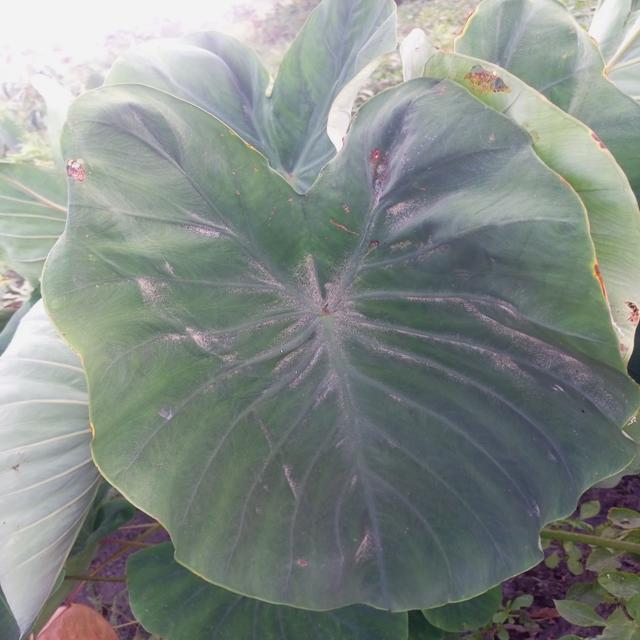
Label: Early_Blight